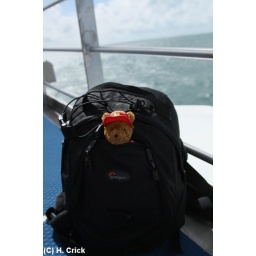
Ferrari Ted sits in my bag enjoying the boat trip from Cairns to Green Island....